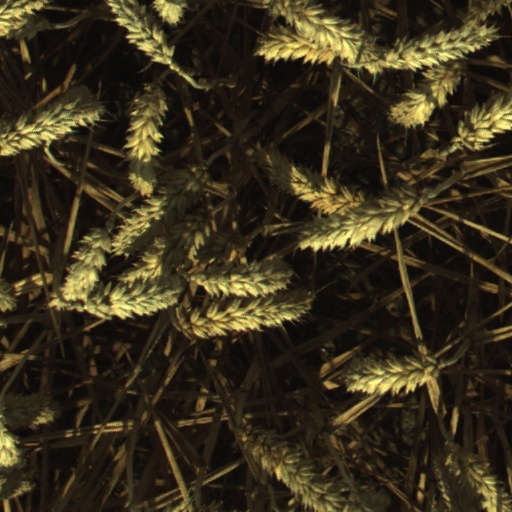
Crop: wheat